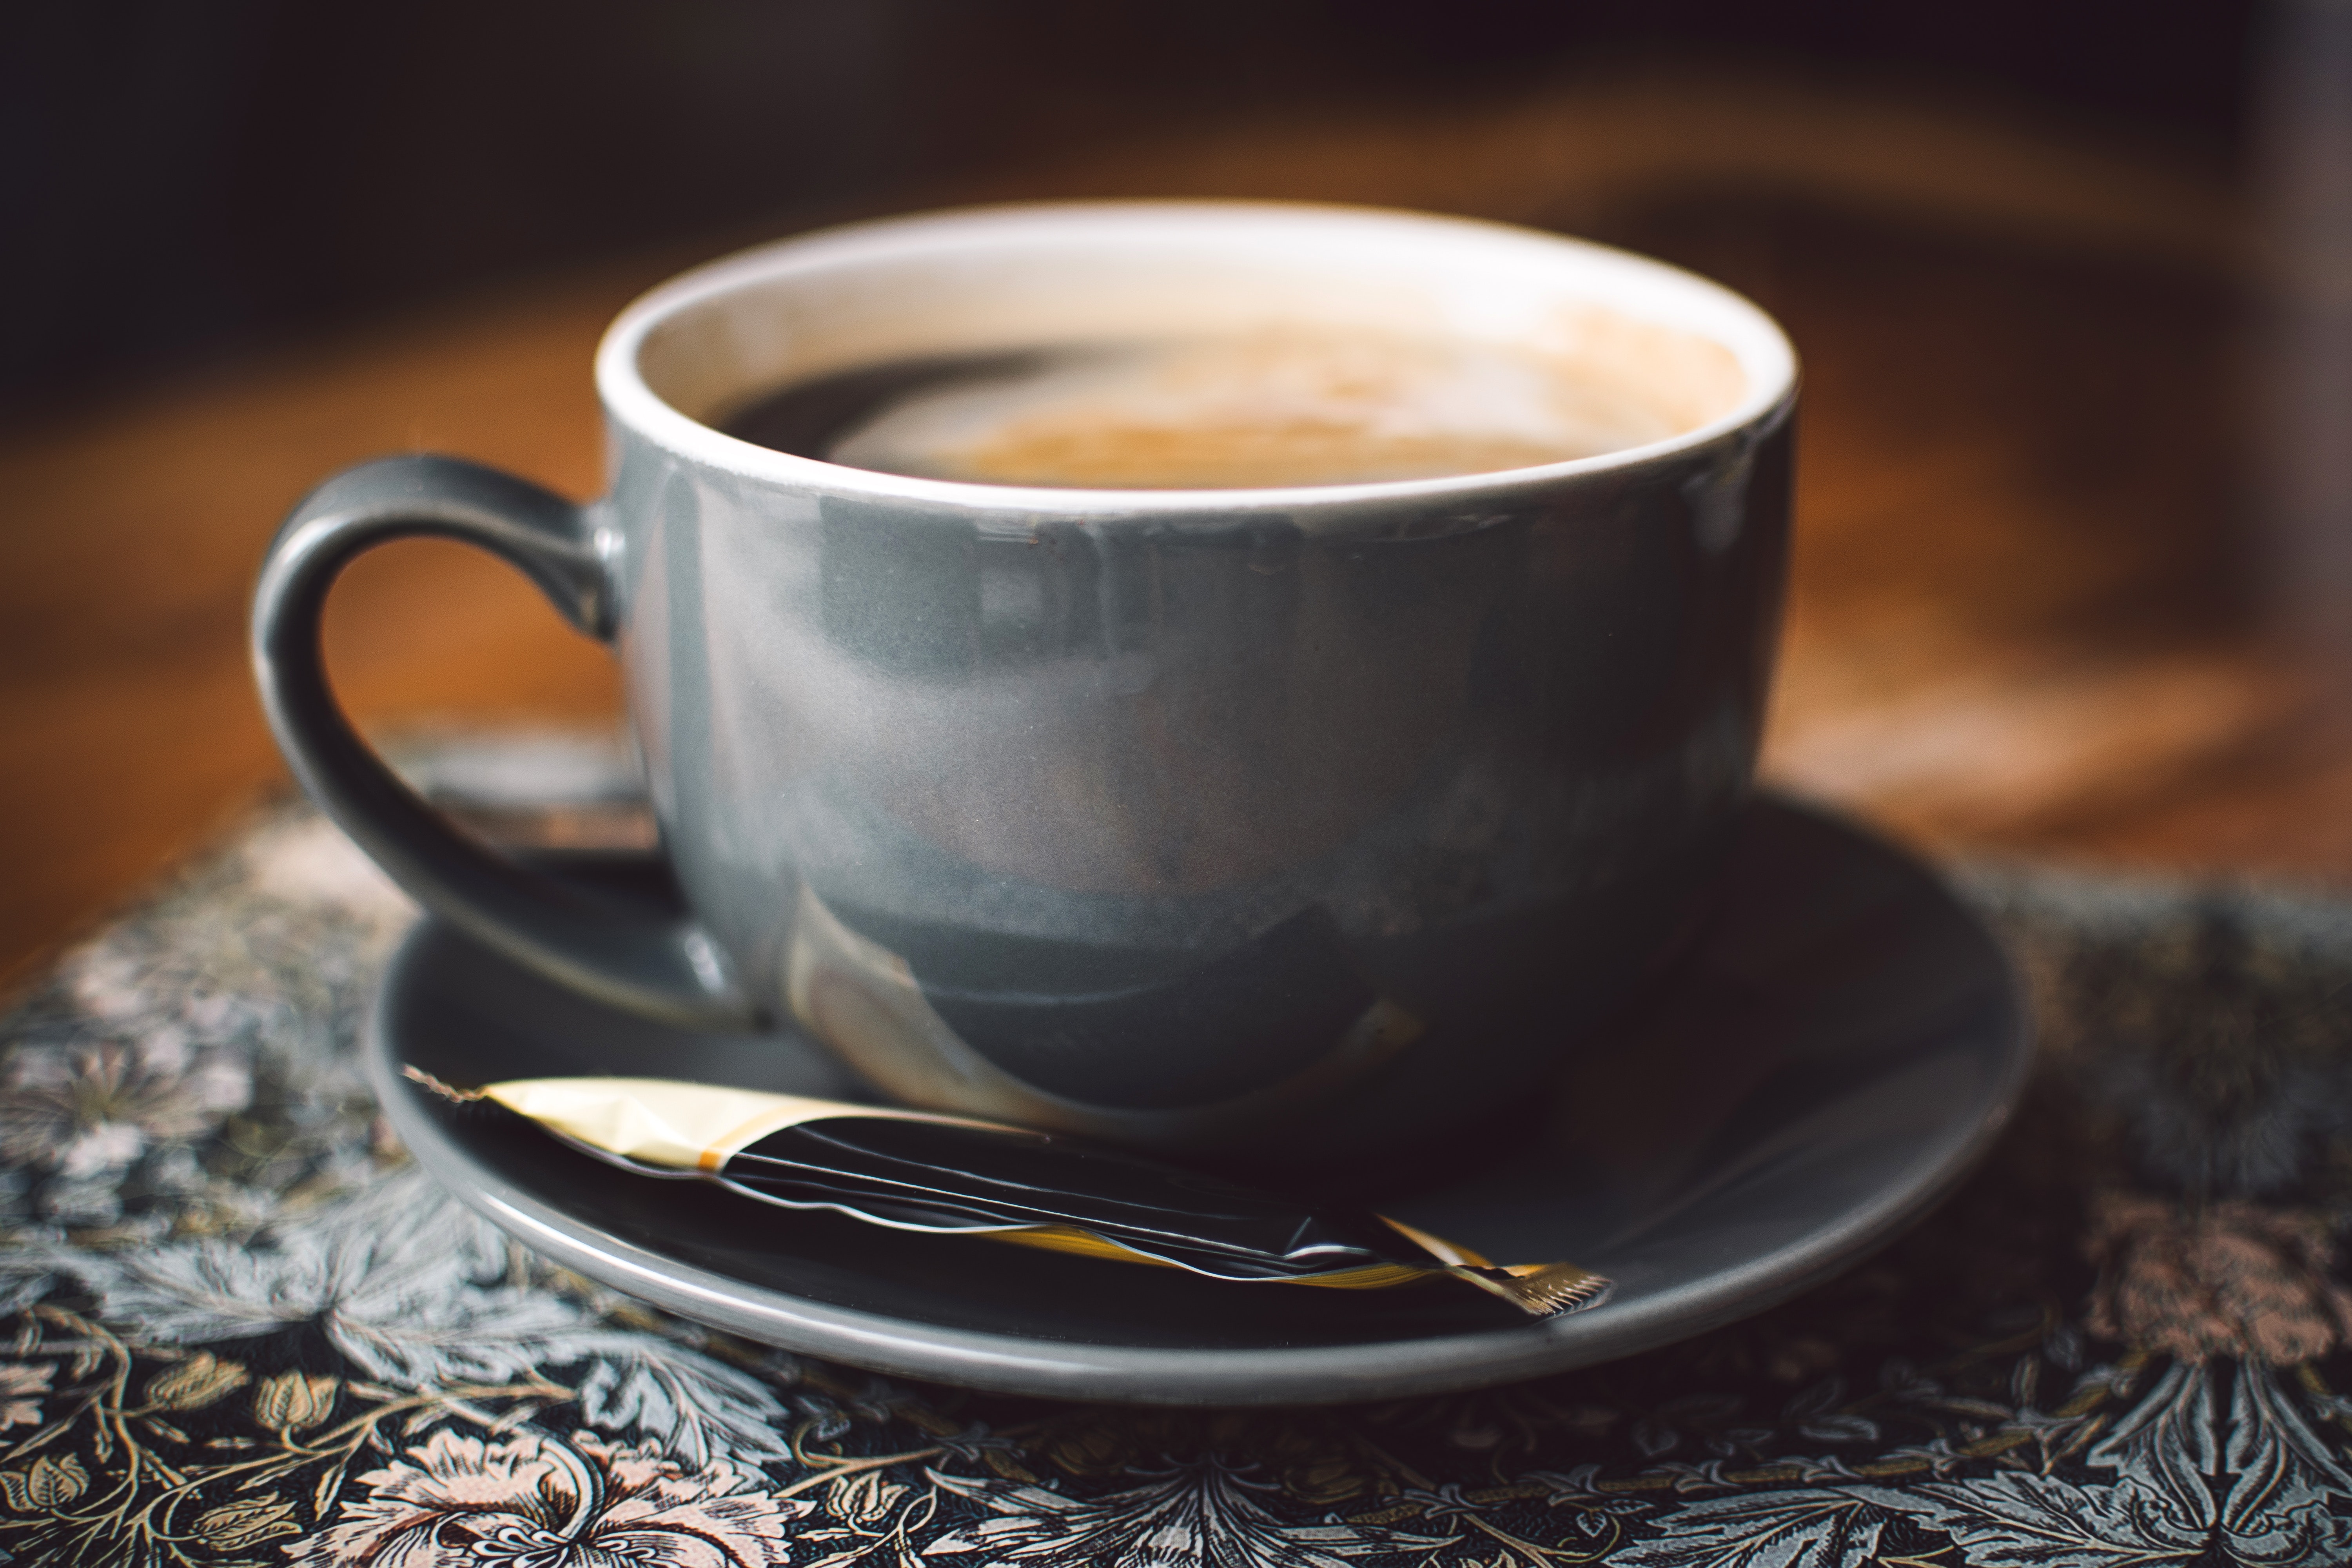
cup, coffee cup, caff americano, dandelion coffee, saucer, drinkware, coffee, cuban espresso, caffeine, drink, espresso, Kopi tubruk, serveware, food, tableware, Java coffee, Coffee substitute, teacup, white coffee, ipoh white coffee, cafe au lait, caff macchiato, ristretto, coffee milk, earl grey tea, kopi luwak, Kahwah, tea, mug, masala chai, indian filter coffee, non alcoholic beverage, turkish coffee, cafe, cuisine, instant coffee, champurrado, jamaican blue mountain coffee, ingredient